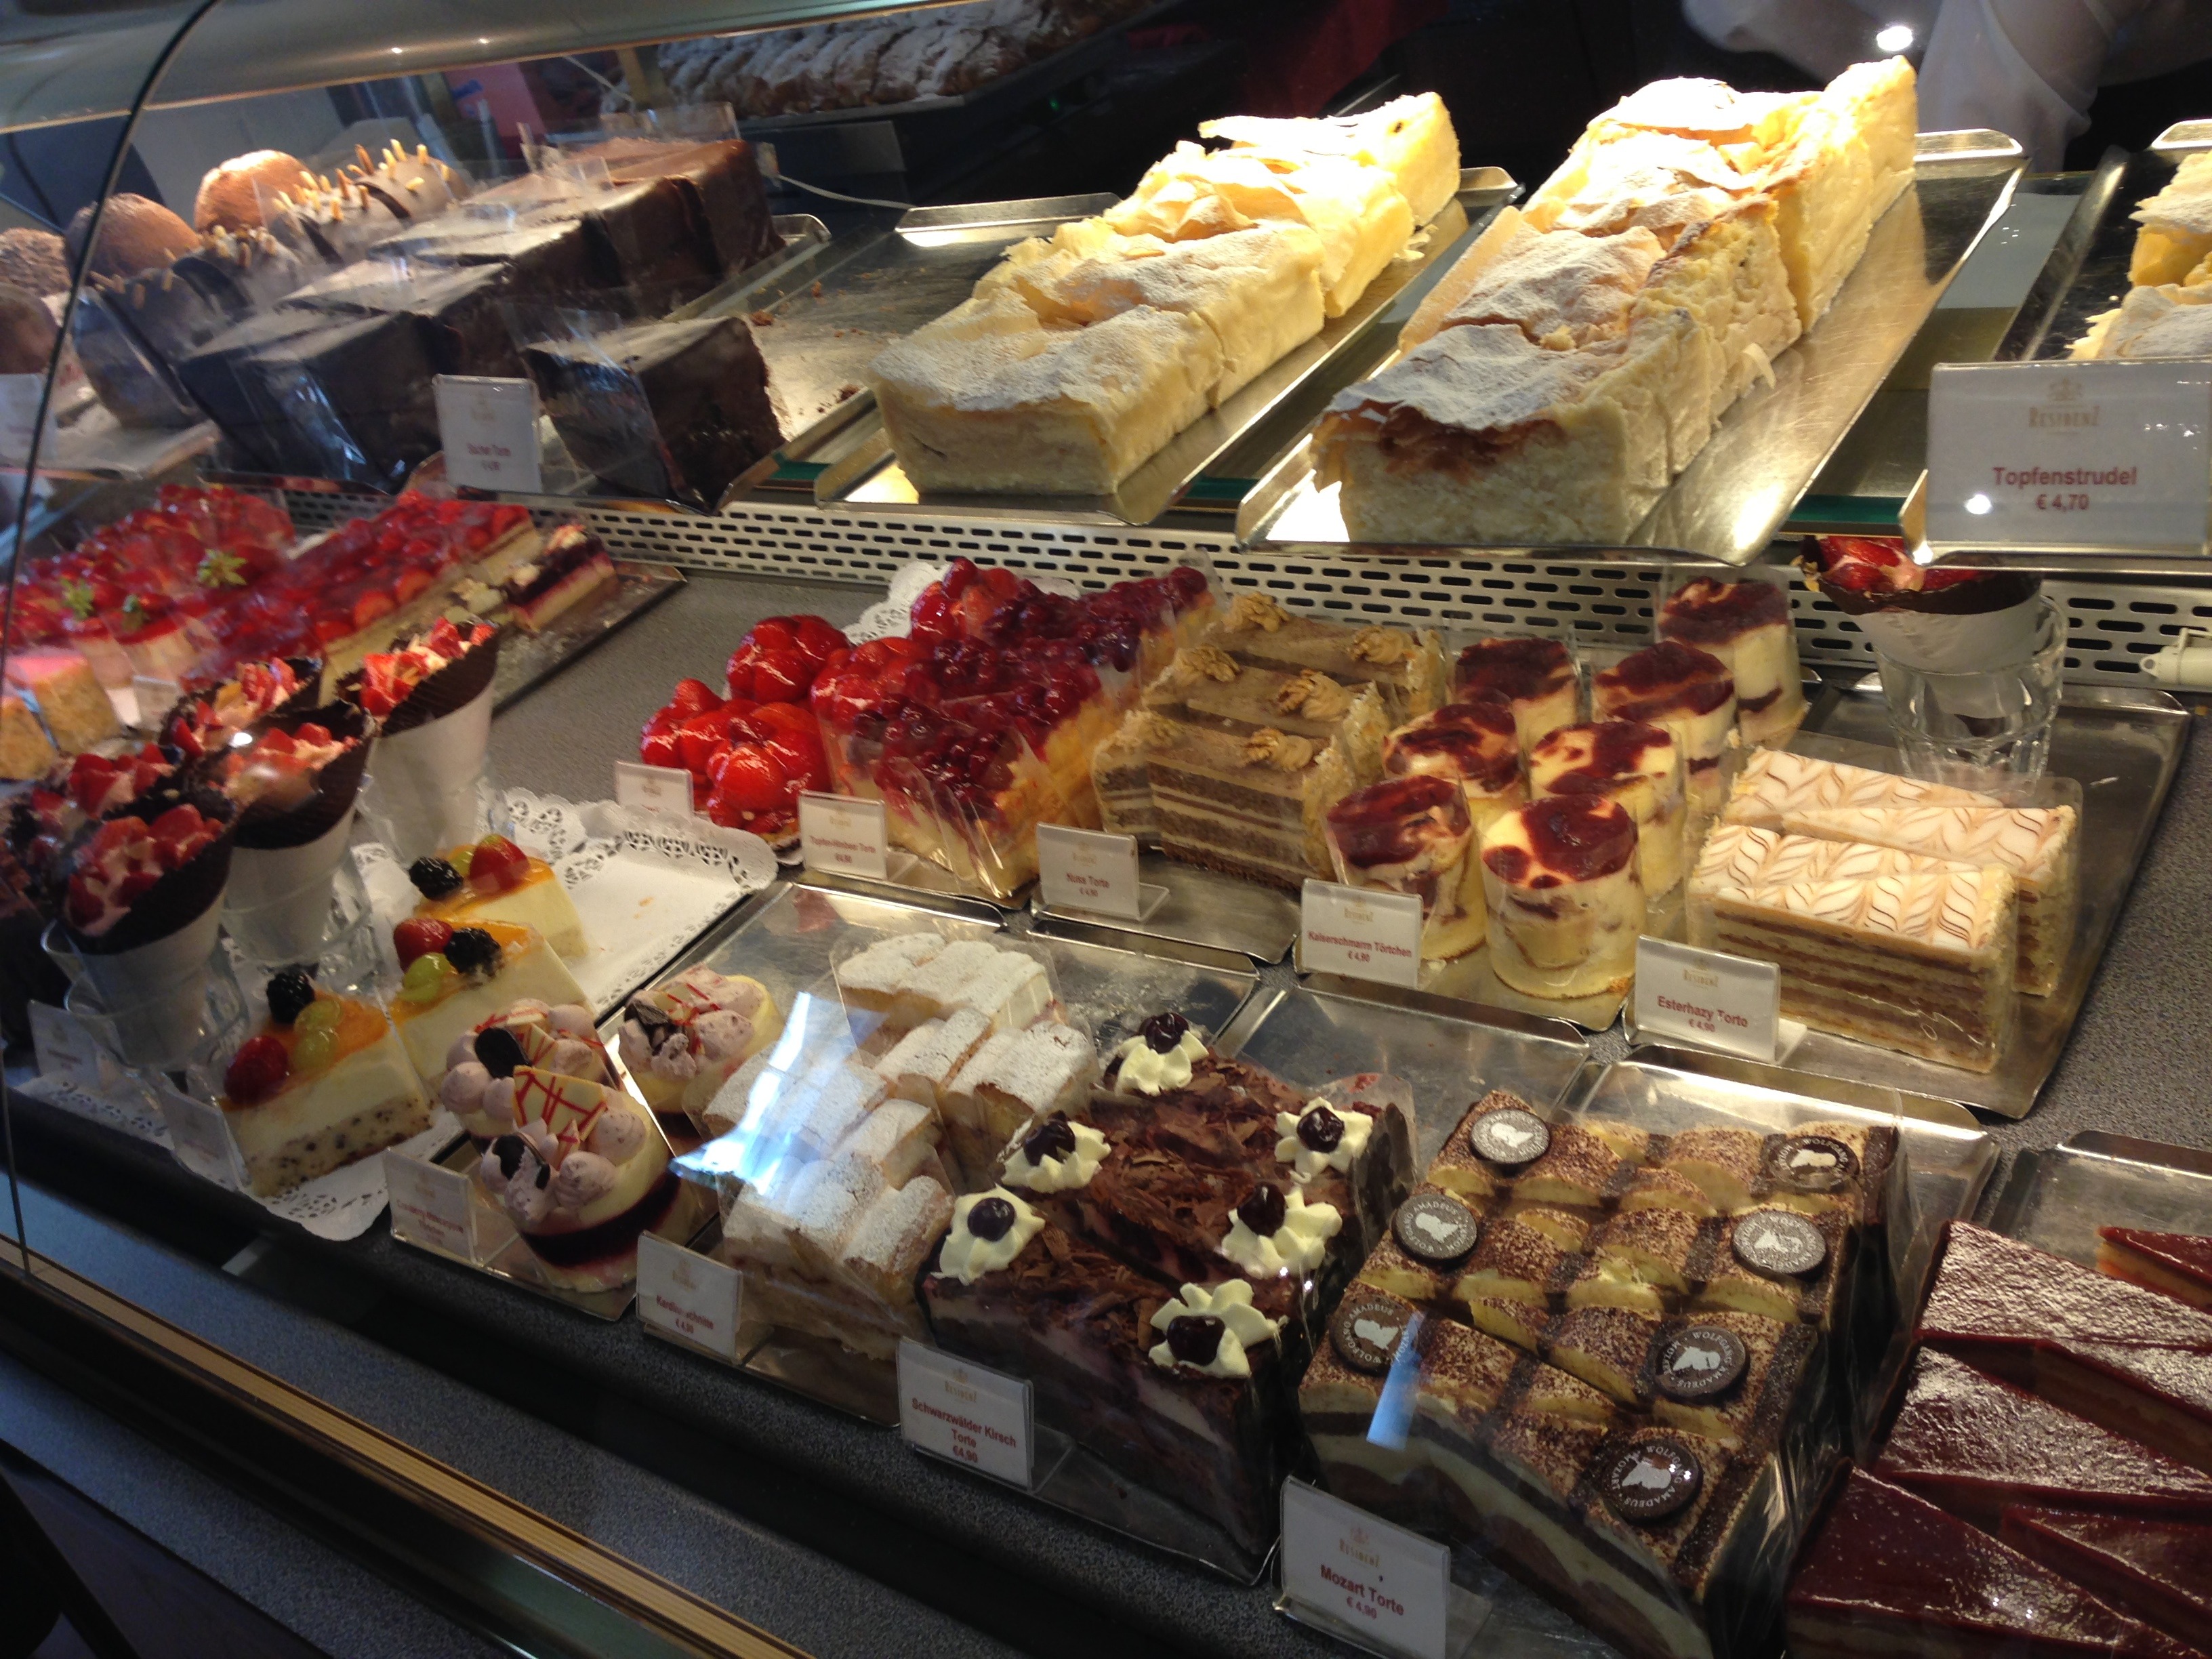
meal, food, chocolate, ice cream, dessert, cake, bakery, buffet, vienna, candy, delicatessen, charcuterie, patisserie, cakes, pastry shop, sense